The Great Revival

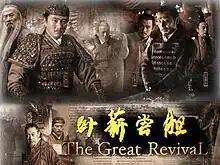
DVD cover art

The Great Revival, also known as Wo Xin Chang Dan, is a Chinese television series based on the conflict between the Yue and Wu states in the Spring and Autumn period. The Chinese title of the series is a Chinese idiom derived from King Goujian of Yue's perseverance in overcoming the odds to revive his fallen state of Yue and conquer the rival state of Wu. The series was first broadcast on CCTV-8 in mainland China in January 2007.